Table-Talk

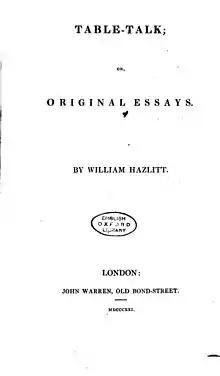
Title page of "Table-Talk", volume 1 of 1st edition

Table-Talk is a collection of essays by the English cultural critic and social commentator William Hazlitt. It was originally published as two volumes, the first of which appeared in April 1821. The essays deal with topics such as art, literature and philosophy. Duncan Wu has described the essays as the "pinnacle of [Hazlitt's] achievement", and argues that "Table-Talk" and "The Plain Speaker" (1826) represent Hazlitt's masterpiece.